Franco-Ottoman alliance

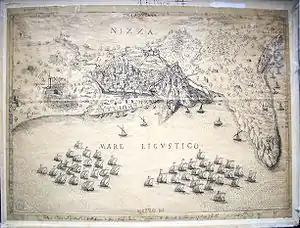
In the siege of Nice in 1543, a combined Franco-Turkish force managed to capture the city.

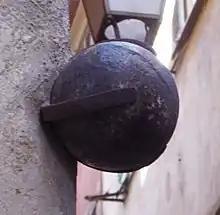
A cannonball fired by the Franco-Turkish fleet, now in a street of Nice

Most notably, the French forces, led by François de Bourbon and the Ottoman forces, led by Barbarossa, joined at Marseille in August 1543, and collaborated to bombard the city of Nice in the siege of Nice. In this action 110 Ottoman galleys, amounting to 30,000 men, combined with 50 French galleys. The Franco-Ottomans laid waste to the city of Nice, but were confronted by a stiff resistance which gave rise to the story of Catherine Ségurane. They had to raise the siege of the citadel upon the arrival of enemy troops.